Whitey (film)

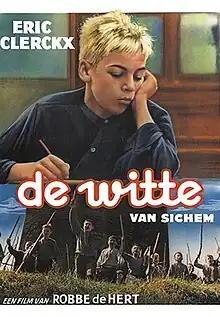
Theatrical release poster

Whitey, original title: De Witte van Sichem, is a Belgian film by Robbe De Hert released in 1980. The film is an adaptation of Ernest Claes' novel "De Witte". It is the second adaptation of the book. The other film was released in 1934 as De Witte. The title "Whitey" refers to the nickname of the main character: Louis Verheyden, a naughty blond boy of eleven years old.